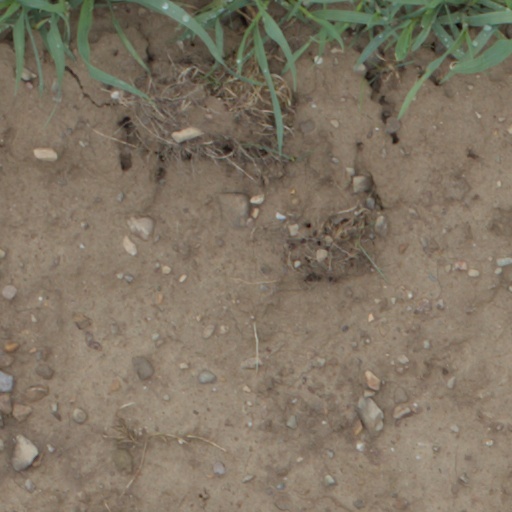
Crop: wheat